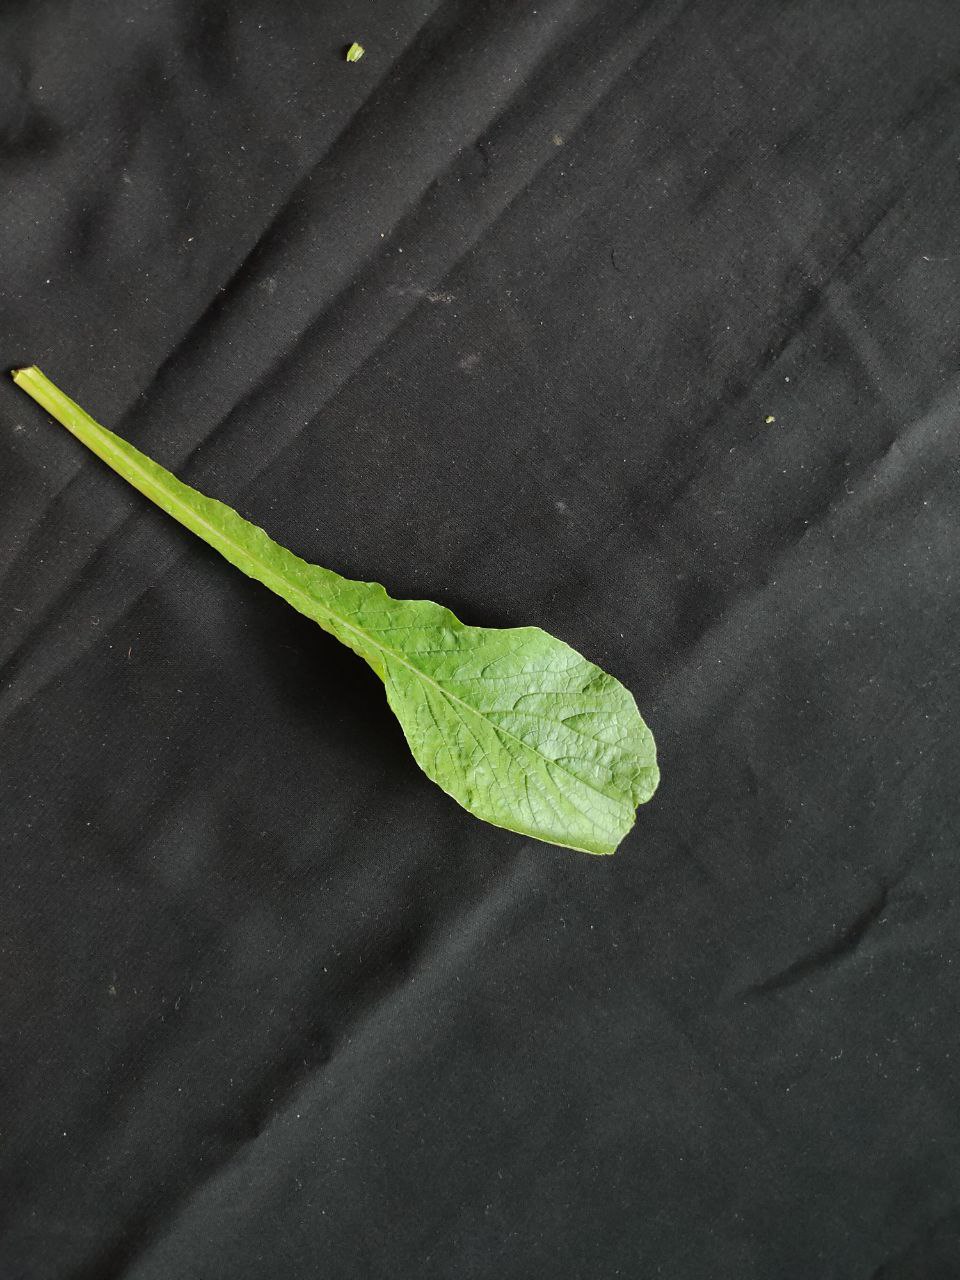
Label: Fresh leaf